Bernd Erich Gall

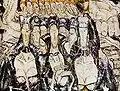
Trite Theatre Trippers, 1994 · Oil on canvas · 78 x 55 inch

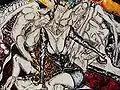
In Concert, 1994 · Oil on canvas · 78 x 55 inch

Bernd Erich Gall lives and works in Karlsruhe, Germany. His large sized actual works are geometrical "color field paintings" (oil on canvas). Gall’s conceptual modus operandi comes to the fore by his objects, installations, new media and video art.